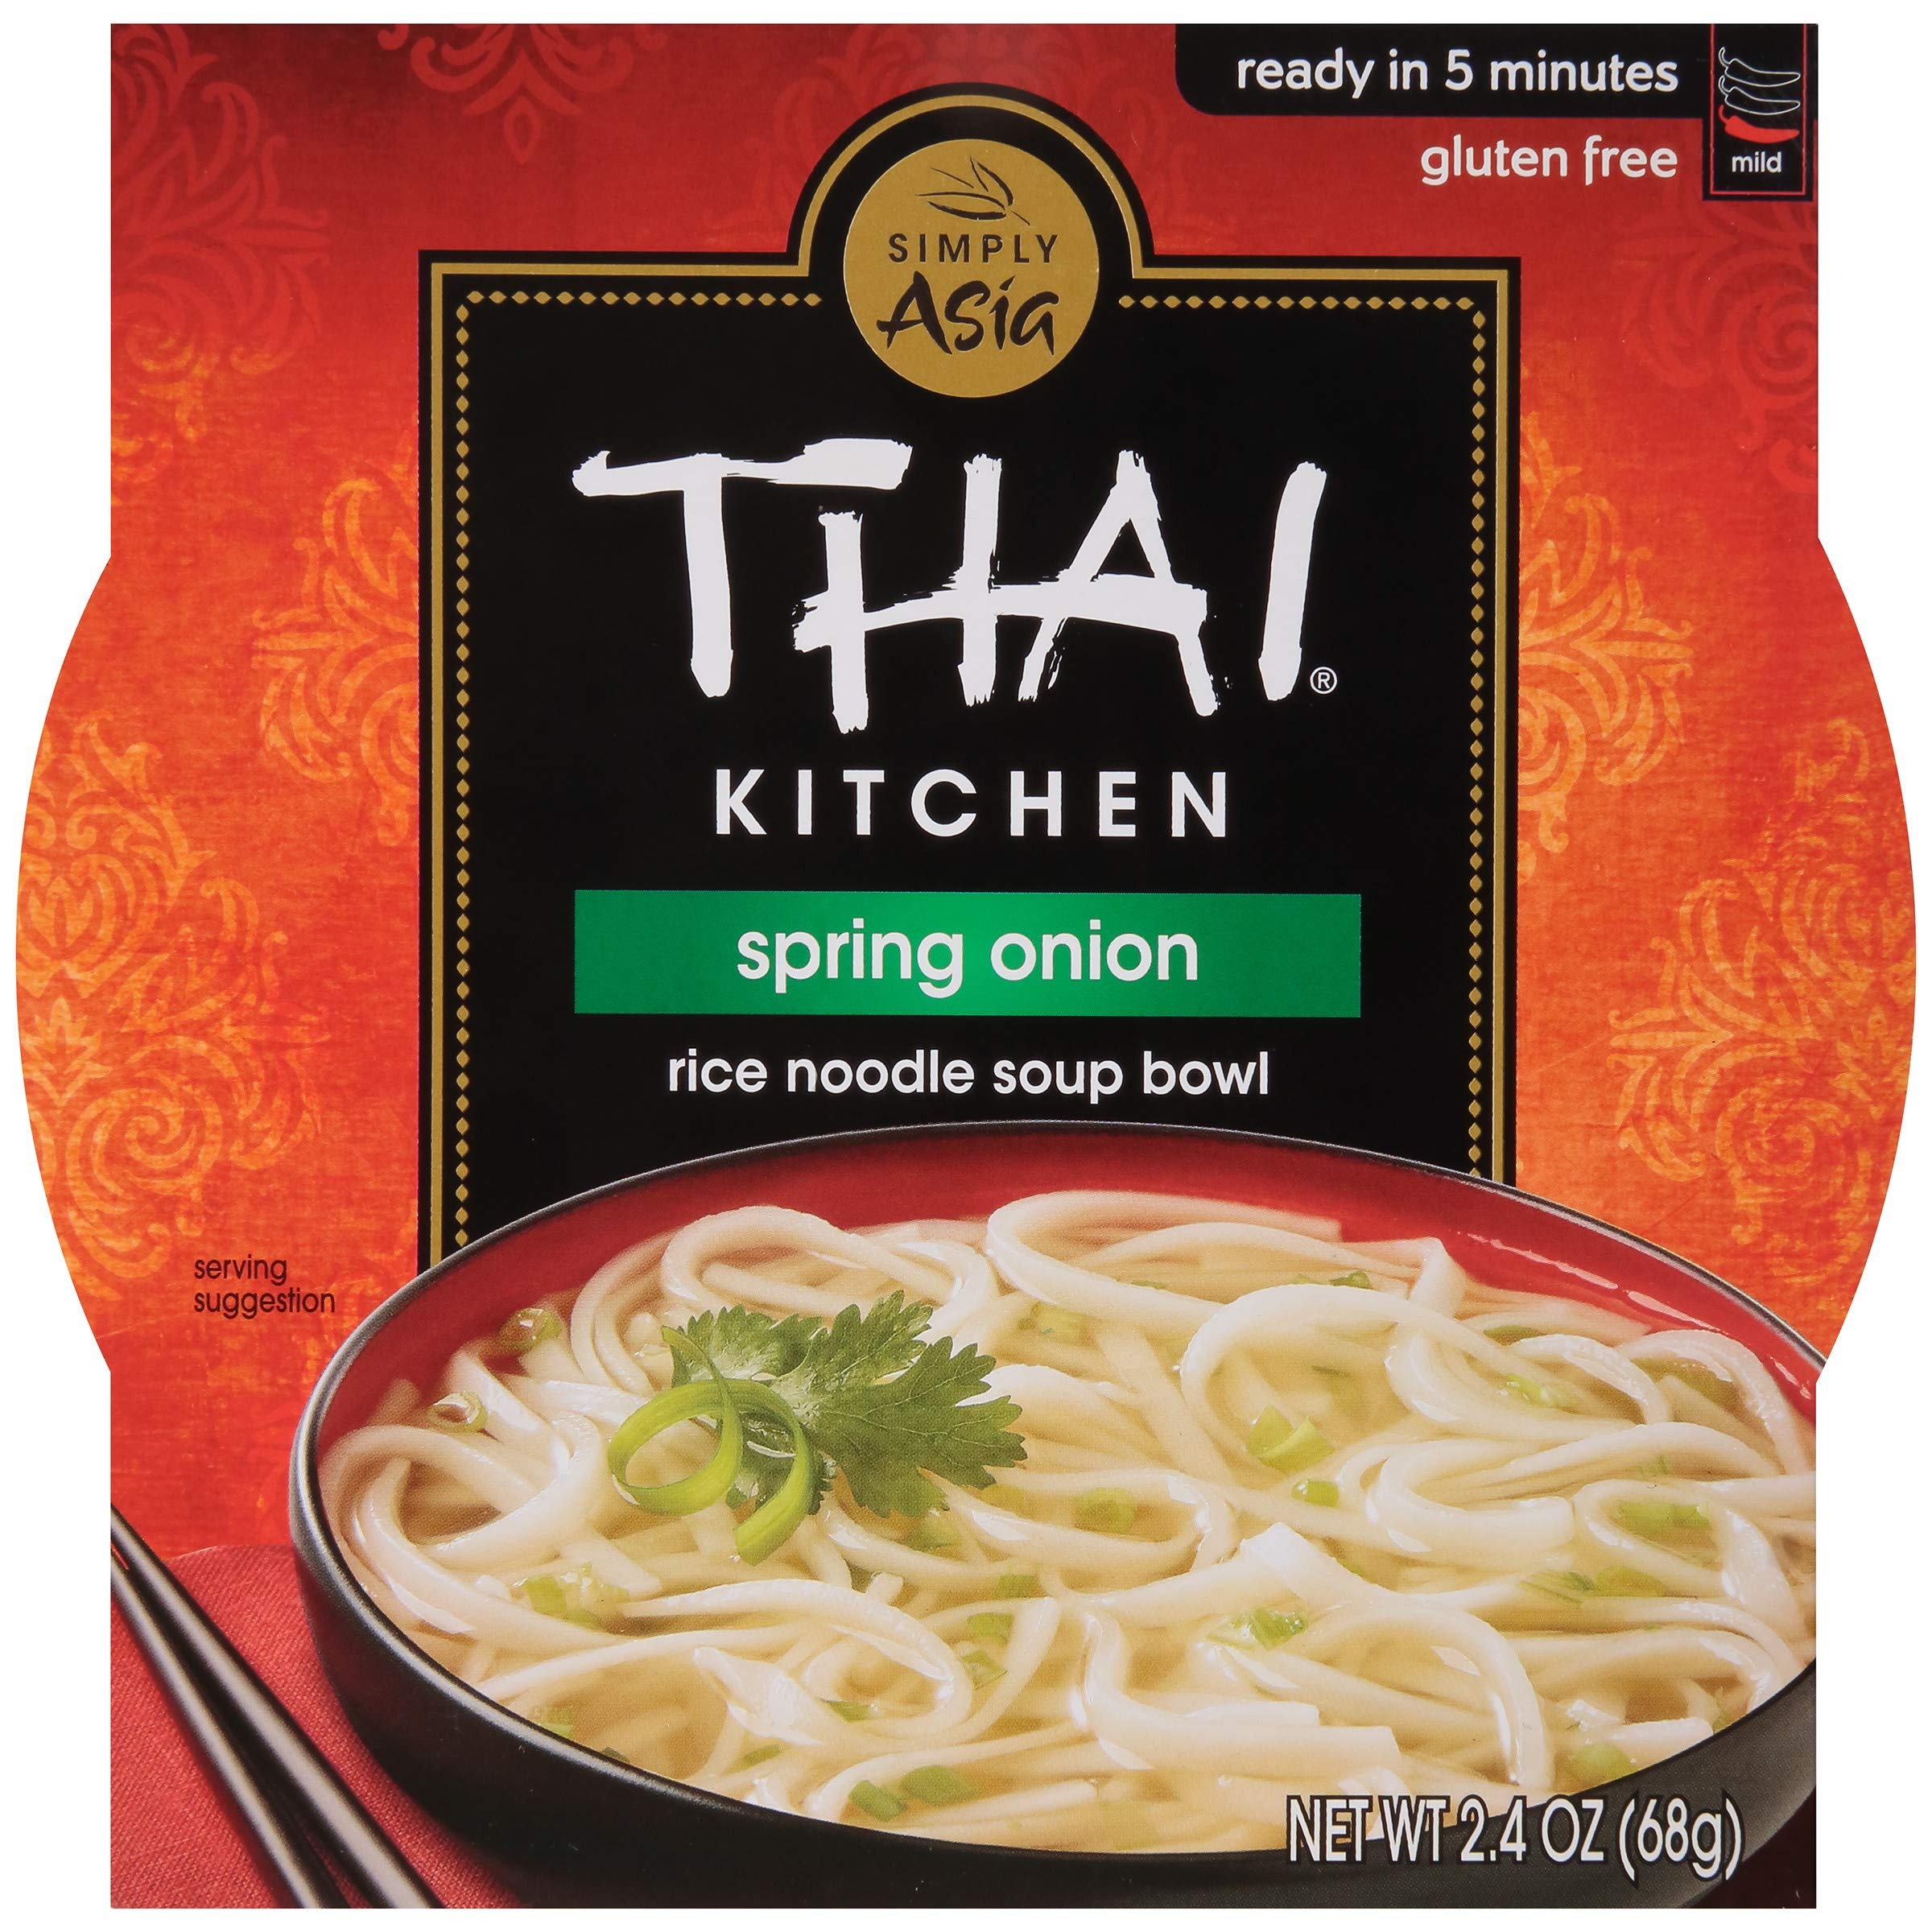
Item Name: Thai Kitchen Noodle Bowl, Spring Onion, 2.4 oz
Bullet Point 1: Not fried. Gluten & egg free. Microwavable. Just 3 minutes. Thai Kitchen Rice Noodle Bowls are a delicious
Bullet Point 2: convenient and satisfying feast
Bullet Point 3: at home or on the go. Thai Kitchen- bring that Thai experience home
Bullet Point 4: anytime. Gluten-free. Vegan. Product of China.
Value: 2.4
Unit: Ounce

Price: 2.24